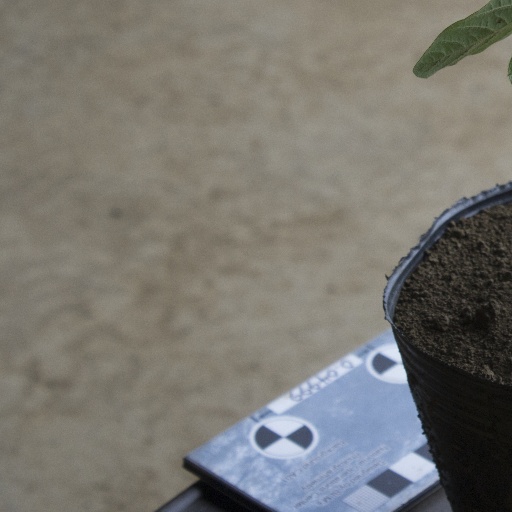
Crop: soybean